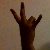
The image shows a hand gesture representing the number 7 in Indian Sign Language.